Gleichen, Lower Saxony

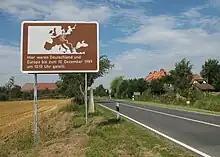

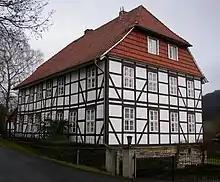
Obergut Appenrode

Currently, the community council of twenty-five (including the mayor) has eleven SPD, six CDU, five Greens, two BsP, and one SWG members.